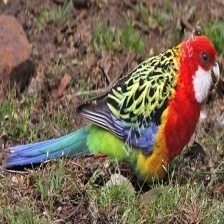
Species: EASTERN ROSELLA
Scientific name: PLATYCERCUS EXIMIUS